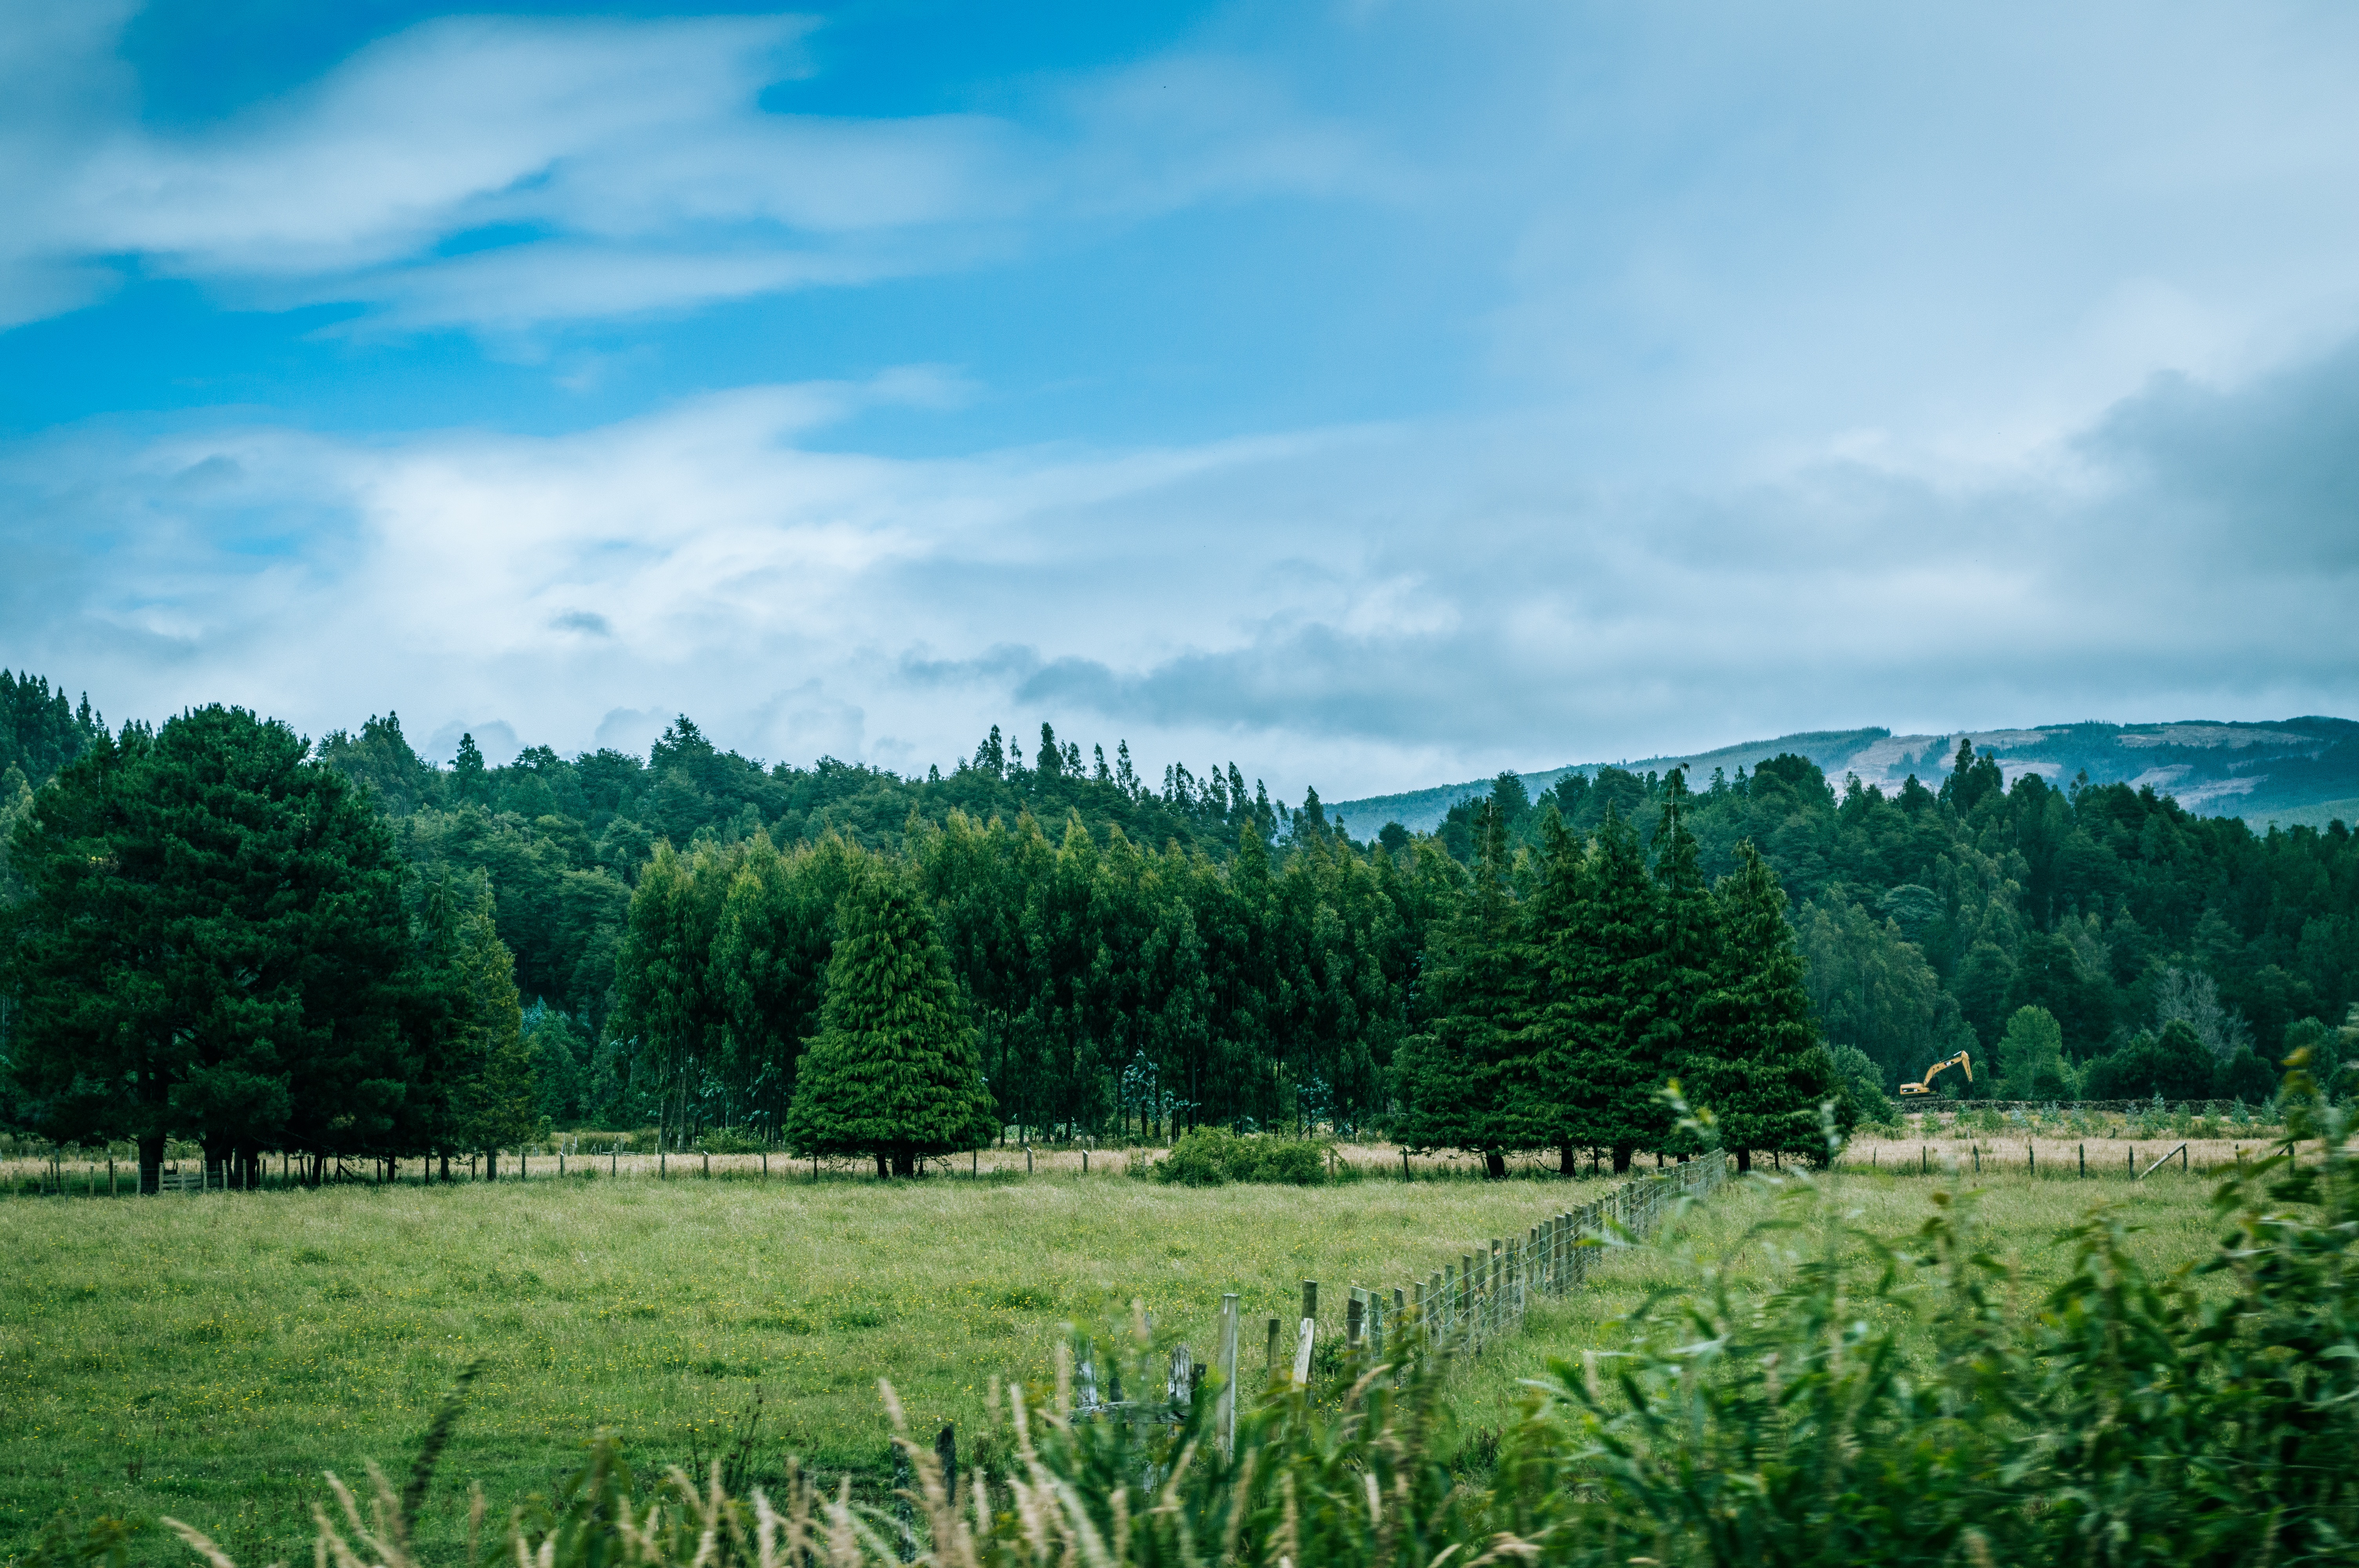
landscape, tree, nature, forest, grass, mountain, cloud, sky, field, meadow, prairie, sunlight, hill, flower, valley, mountain range, green, pasture, agriculture, plain, grassland, plantation, plateau, habitat, ecosystem, rural area, natural environment, geographical feature, grass family, woody plant, mountainous landforms